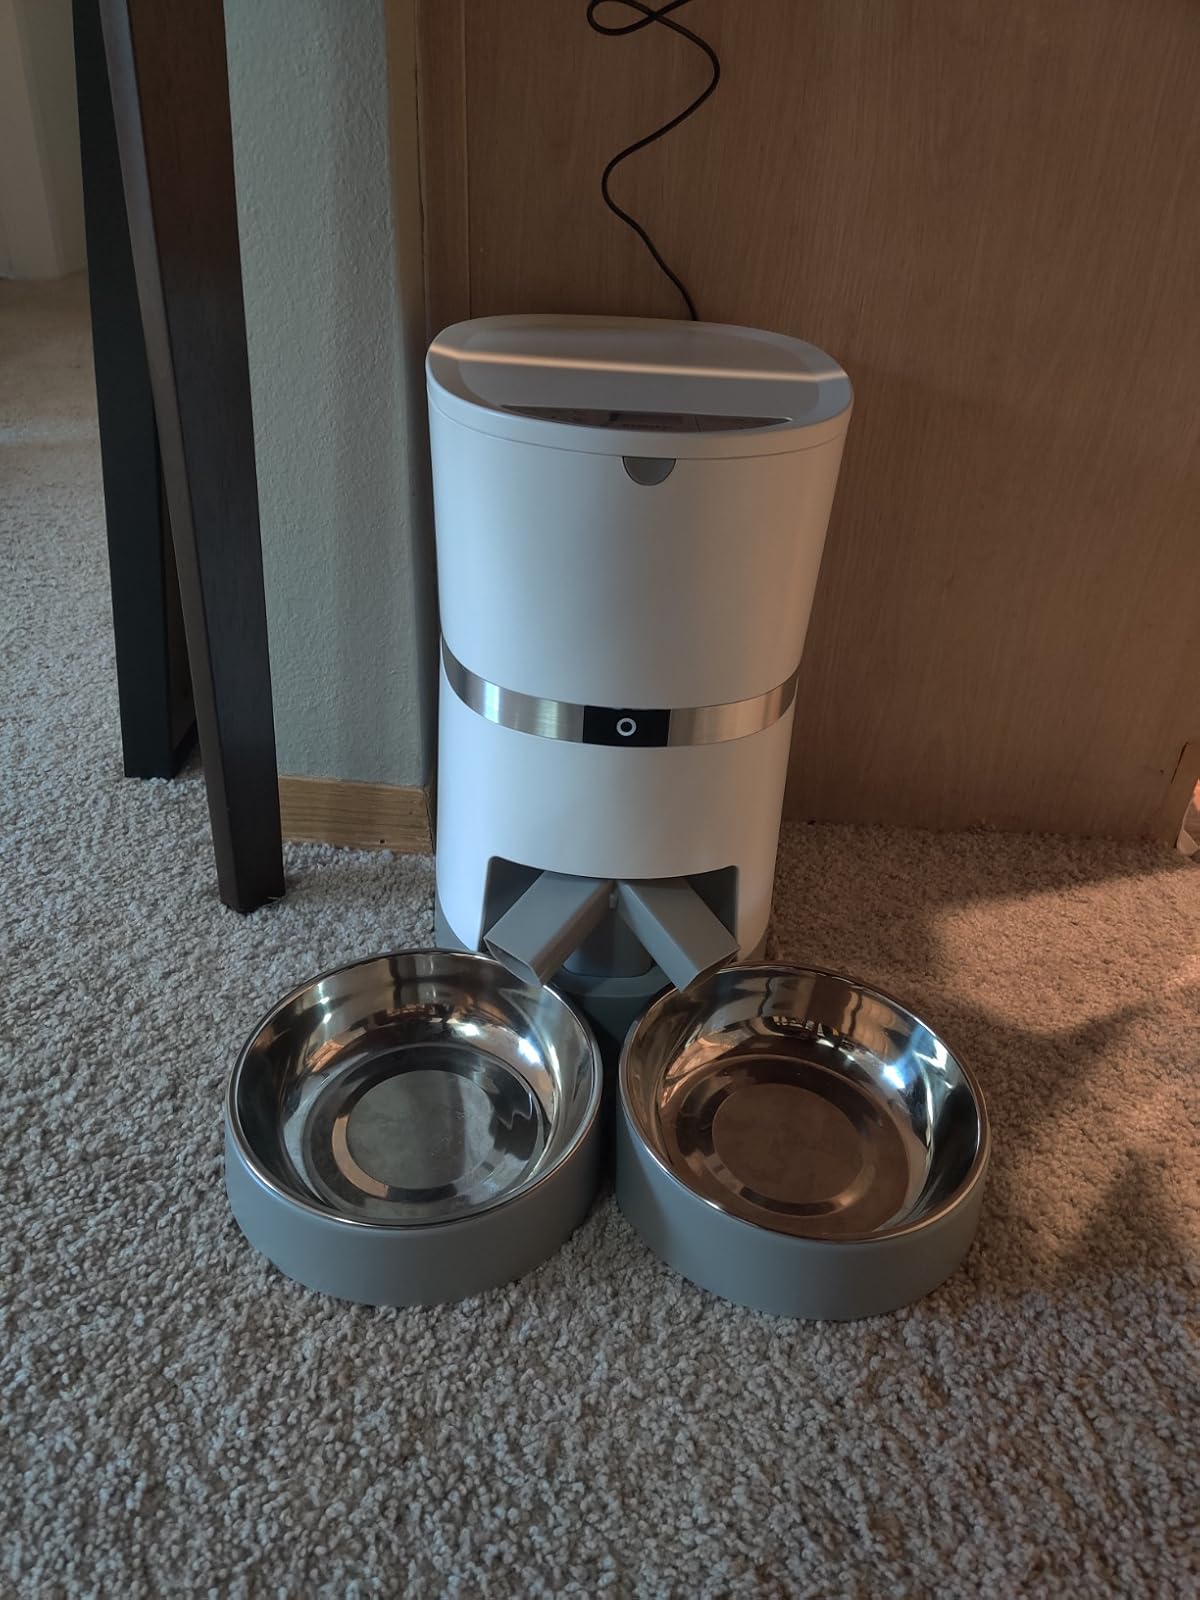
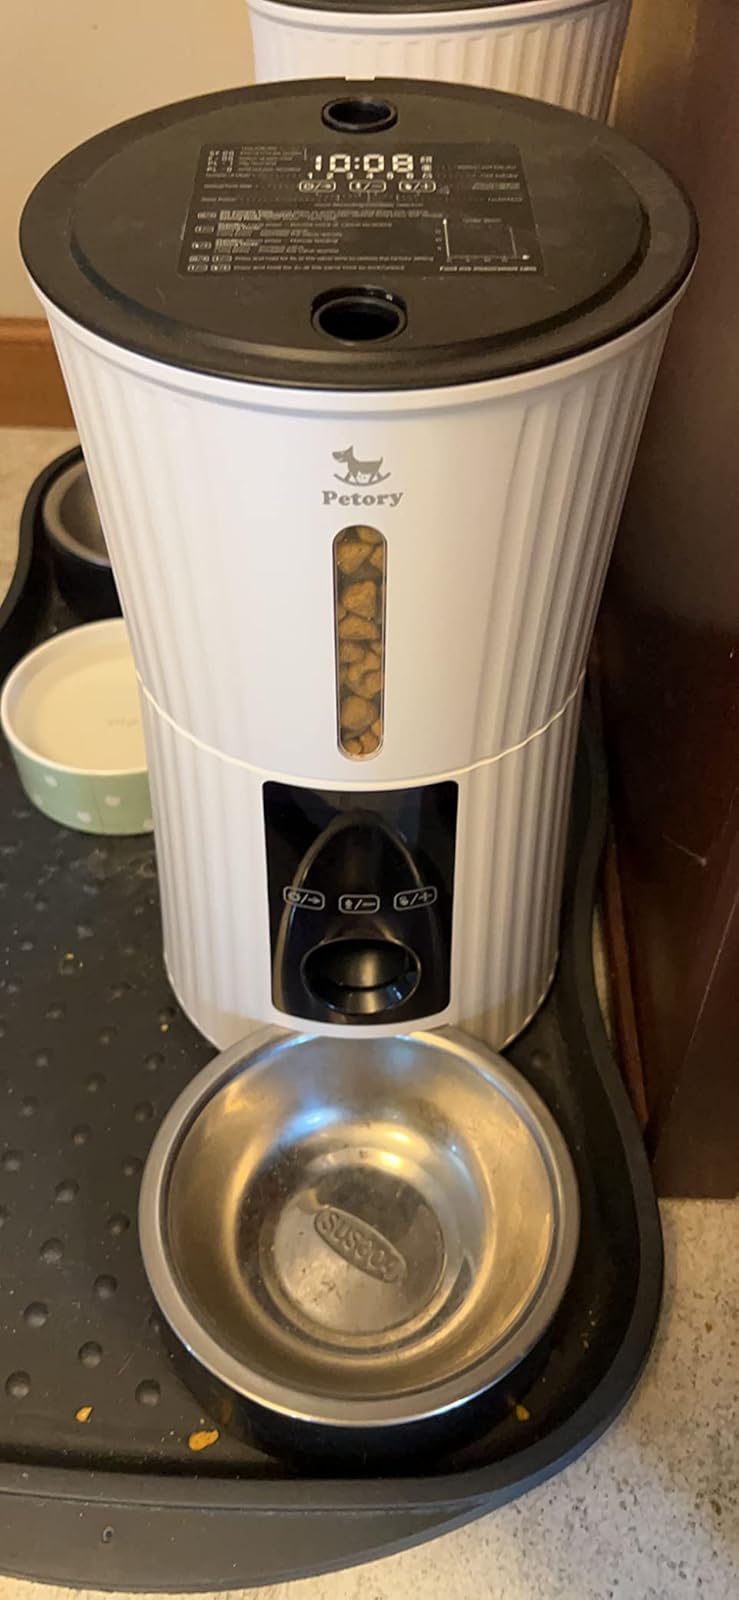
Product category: items_feeder
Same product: no